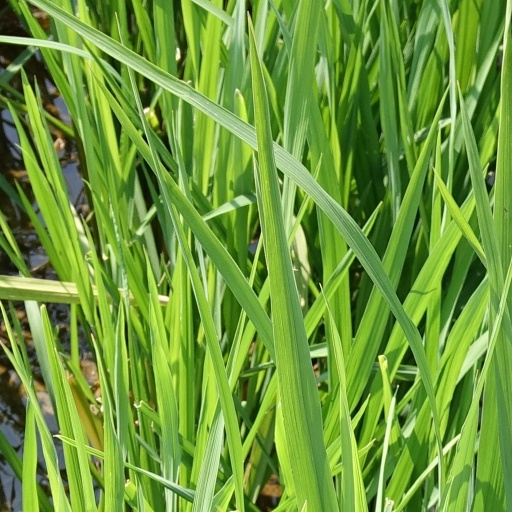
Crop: rice